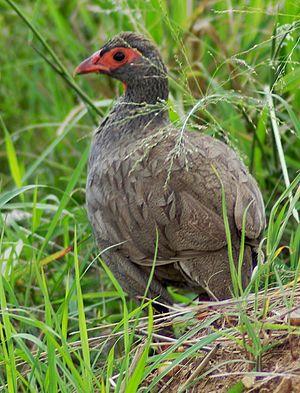
Le Francolin à gorge rouge est une espèce d'oiseaux de la famille des Phasianidae.